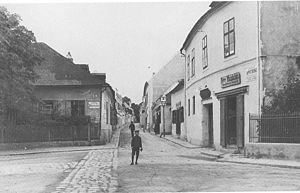
9. symfoni (Beethoven) / Historie
Probusgasse i Heiligenstadt i 1898. Beethoven havde i 1802 boet i nr 6, hvor han skrev sit "Heiligenstadt-testamente".
"Beethovens 9. symfoni er et skelsættende værk i den klassiske musikhistorie. Den fulde titel er Symfoni nr. 9 i D-mol, opus 125, og er Ludwig van Beethovens sidste komplette symfoni, som han færdiggjorde i 1824. Symfonien blev første gang fremført under den pompøse, tyske titel Sinfonie mit Schlusschor über Schillers Ode ""An die Freude"" für großes Orchester, 4 Solo und 4 Chorstimmen componiert und seiner Majestät dem König von Preußen Friedrich Wilhelm III in tiefster Ehrfurcht zugeeignet von Ludwig van Beethoven, 125tes Werk.